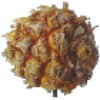
Label: pineapple_mini